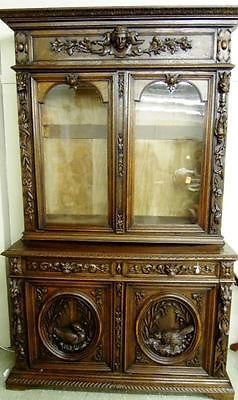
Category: cabinet